Guy Pnini

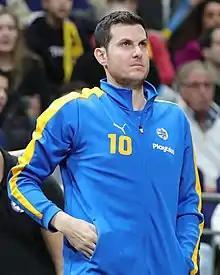
Pnini with Maccabi Tel Aviv in December 2022

Guy Pnini (born September 4, 1983) is an Israeli former professional basketball player and basketball coach, currently serving as an assistant coach for Maccabi Playtika Tel Aviv of the Israeli Basketball Premier League and the EuroLeague. Standing at a height of tall, he played at the small forward position.